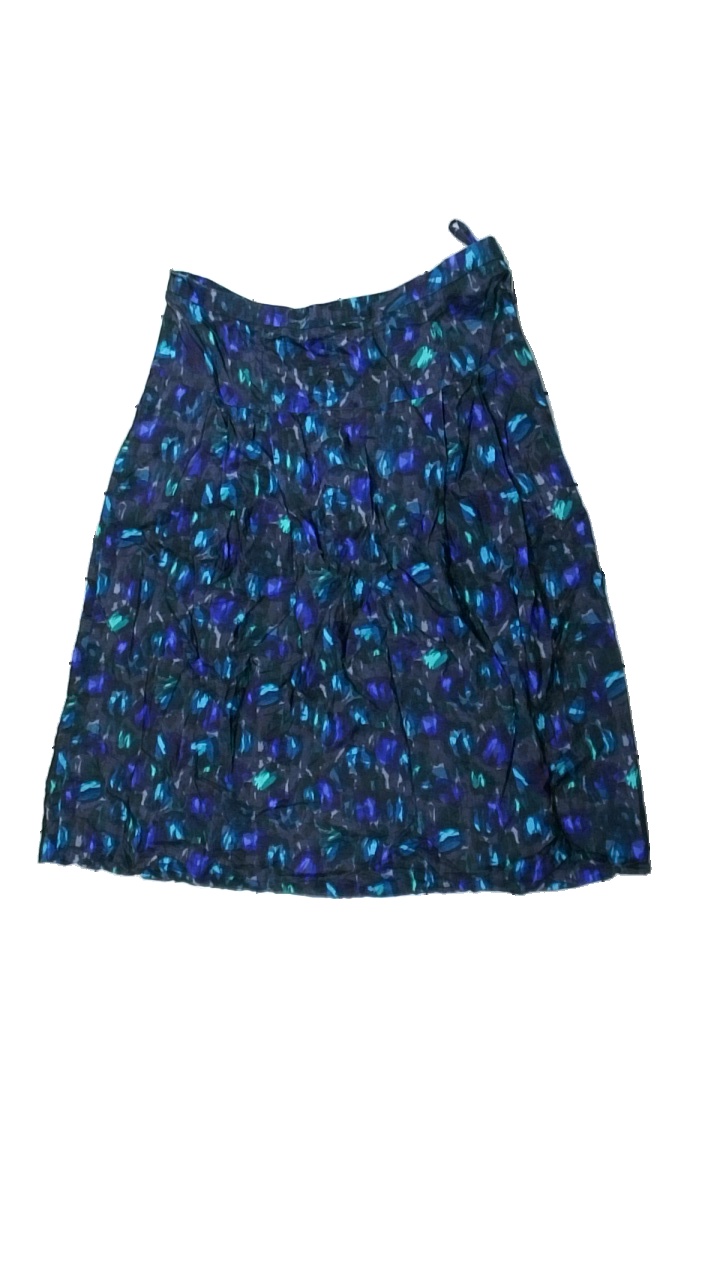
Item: Skirt (Ladies)
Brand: Missing
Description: prickig kjol
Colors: Blue, Black, Green
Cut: Regular
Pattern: Dots
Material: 100% silk
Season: All
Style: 80s
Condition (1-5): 5
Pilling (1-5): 5
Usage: Reuse
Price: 50-100